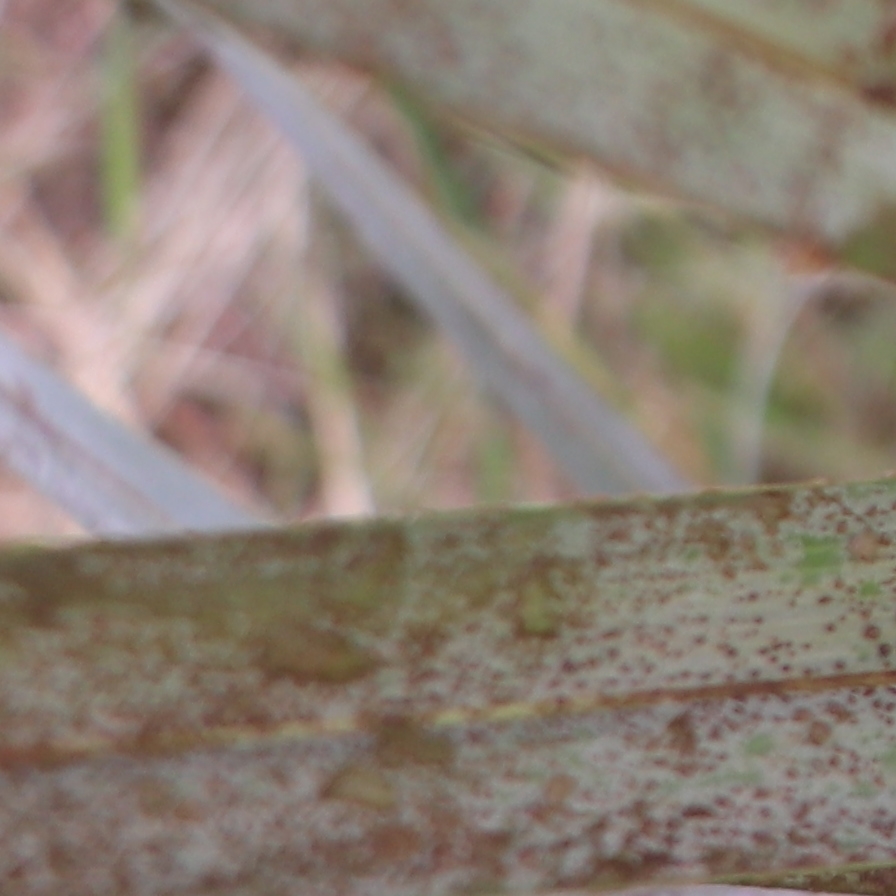
Label: Honey